Hilda López

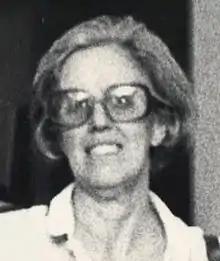

Hilda López (27 September 1922 – 2 June 1996) was a Uruguayan painter and sculptor. She was best known for her abstract, gestural paintings and drawings from the 1960s, as well as for her political activism following the 1973 Uruguayan coup d'état. López's work first came to public attention in the 1960s after exhibitions in Montevideo and the United States, and she soon became an influential name in Uruguay's Informalism movement. López represented Uruguay in the São Paulo Art Biennial, and her work is part of the collection of the National Museum of Visual Arts in Uruguay.